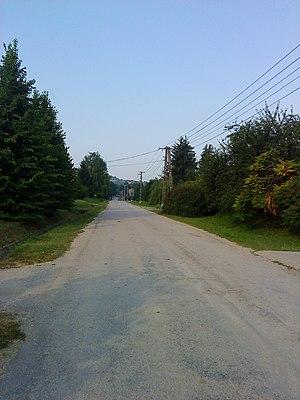
Bisse est un village et une commune du comitat de Baranya en Hongrie.